History of the Rhodesian Light Infantry (1972–1977)

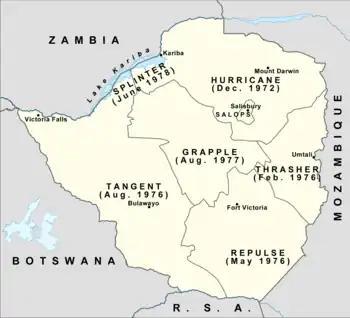
Over the course of the 1970s, the Rhodesian Security Forces defined seven operational areas across the country. The first, Operation Hurricane, was set up in December 1972. Operation Thrasher followed in February 1976, and by the end of the war Operations Grapple, Repulse, Splinter and Tangent were also running. A seventh operational area existed for the capital, Salisbury, which was called SALOPS ("Salisbury Operations").

Lieutenant-Colonel Peter Rich took over the command of the RLI on the same day as the accident near Cashel. One of his first acts was to make Support Group a Commando in its own right: the new "Support Commando" was created on 6 January 1976, under the command of Major Pat Armstrong, and moved out of Base Group headquarters into its own offices directly next door. Guerrilla incursions renewed in the first months of 1976, with three waves of nationalists crossing from Mozambique between January and April. The first group of 90 fighters crossed the border south of Nyamapanda on 21 January, and was immediately repulsed, four cadres being killed and one captured by the security forces. The attack on Nyamapanda was supposed to be one part of a three-pronged invasion, but the nationalist operation did not go to plan: the second group of 130 guerrillas attacked the Melsetter area five weeks later and the third assault, in Rhodesia's south-east, did not take place until another seven weeks after that, in April 1976—three months behind schedule.